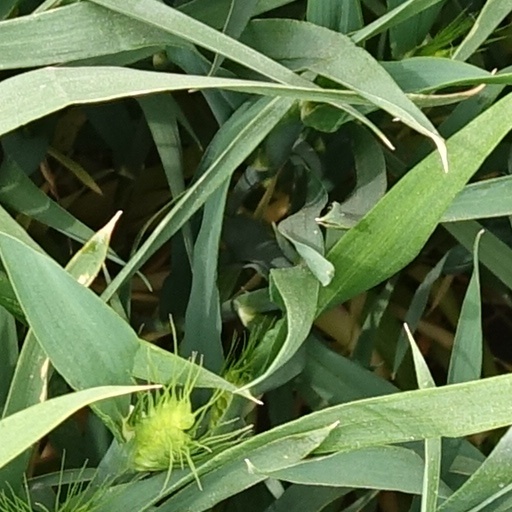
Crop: wheat